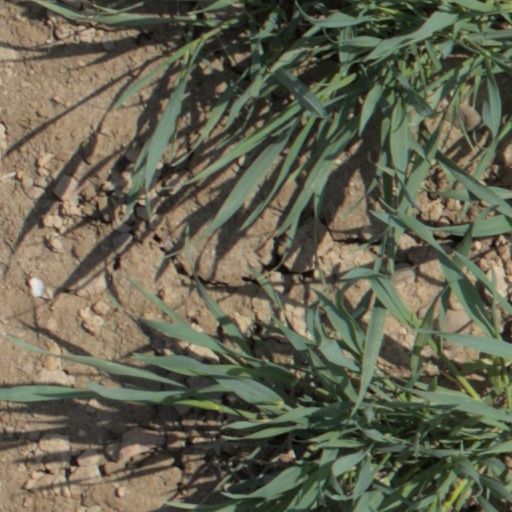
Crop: wheat